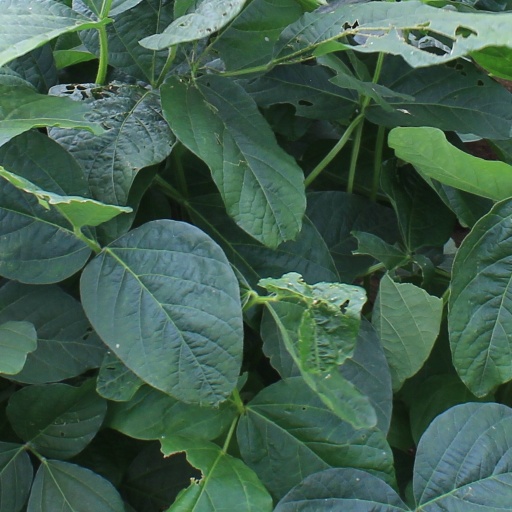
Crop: soybean